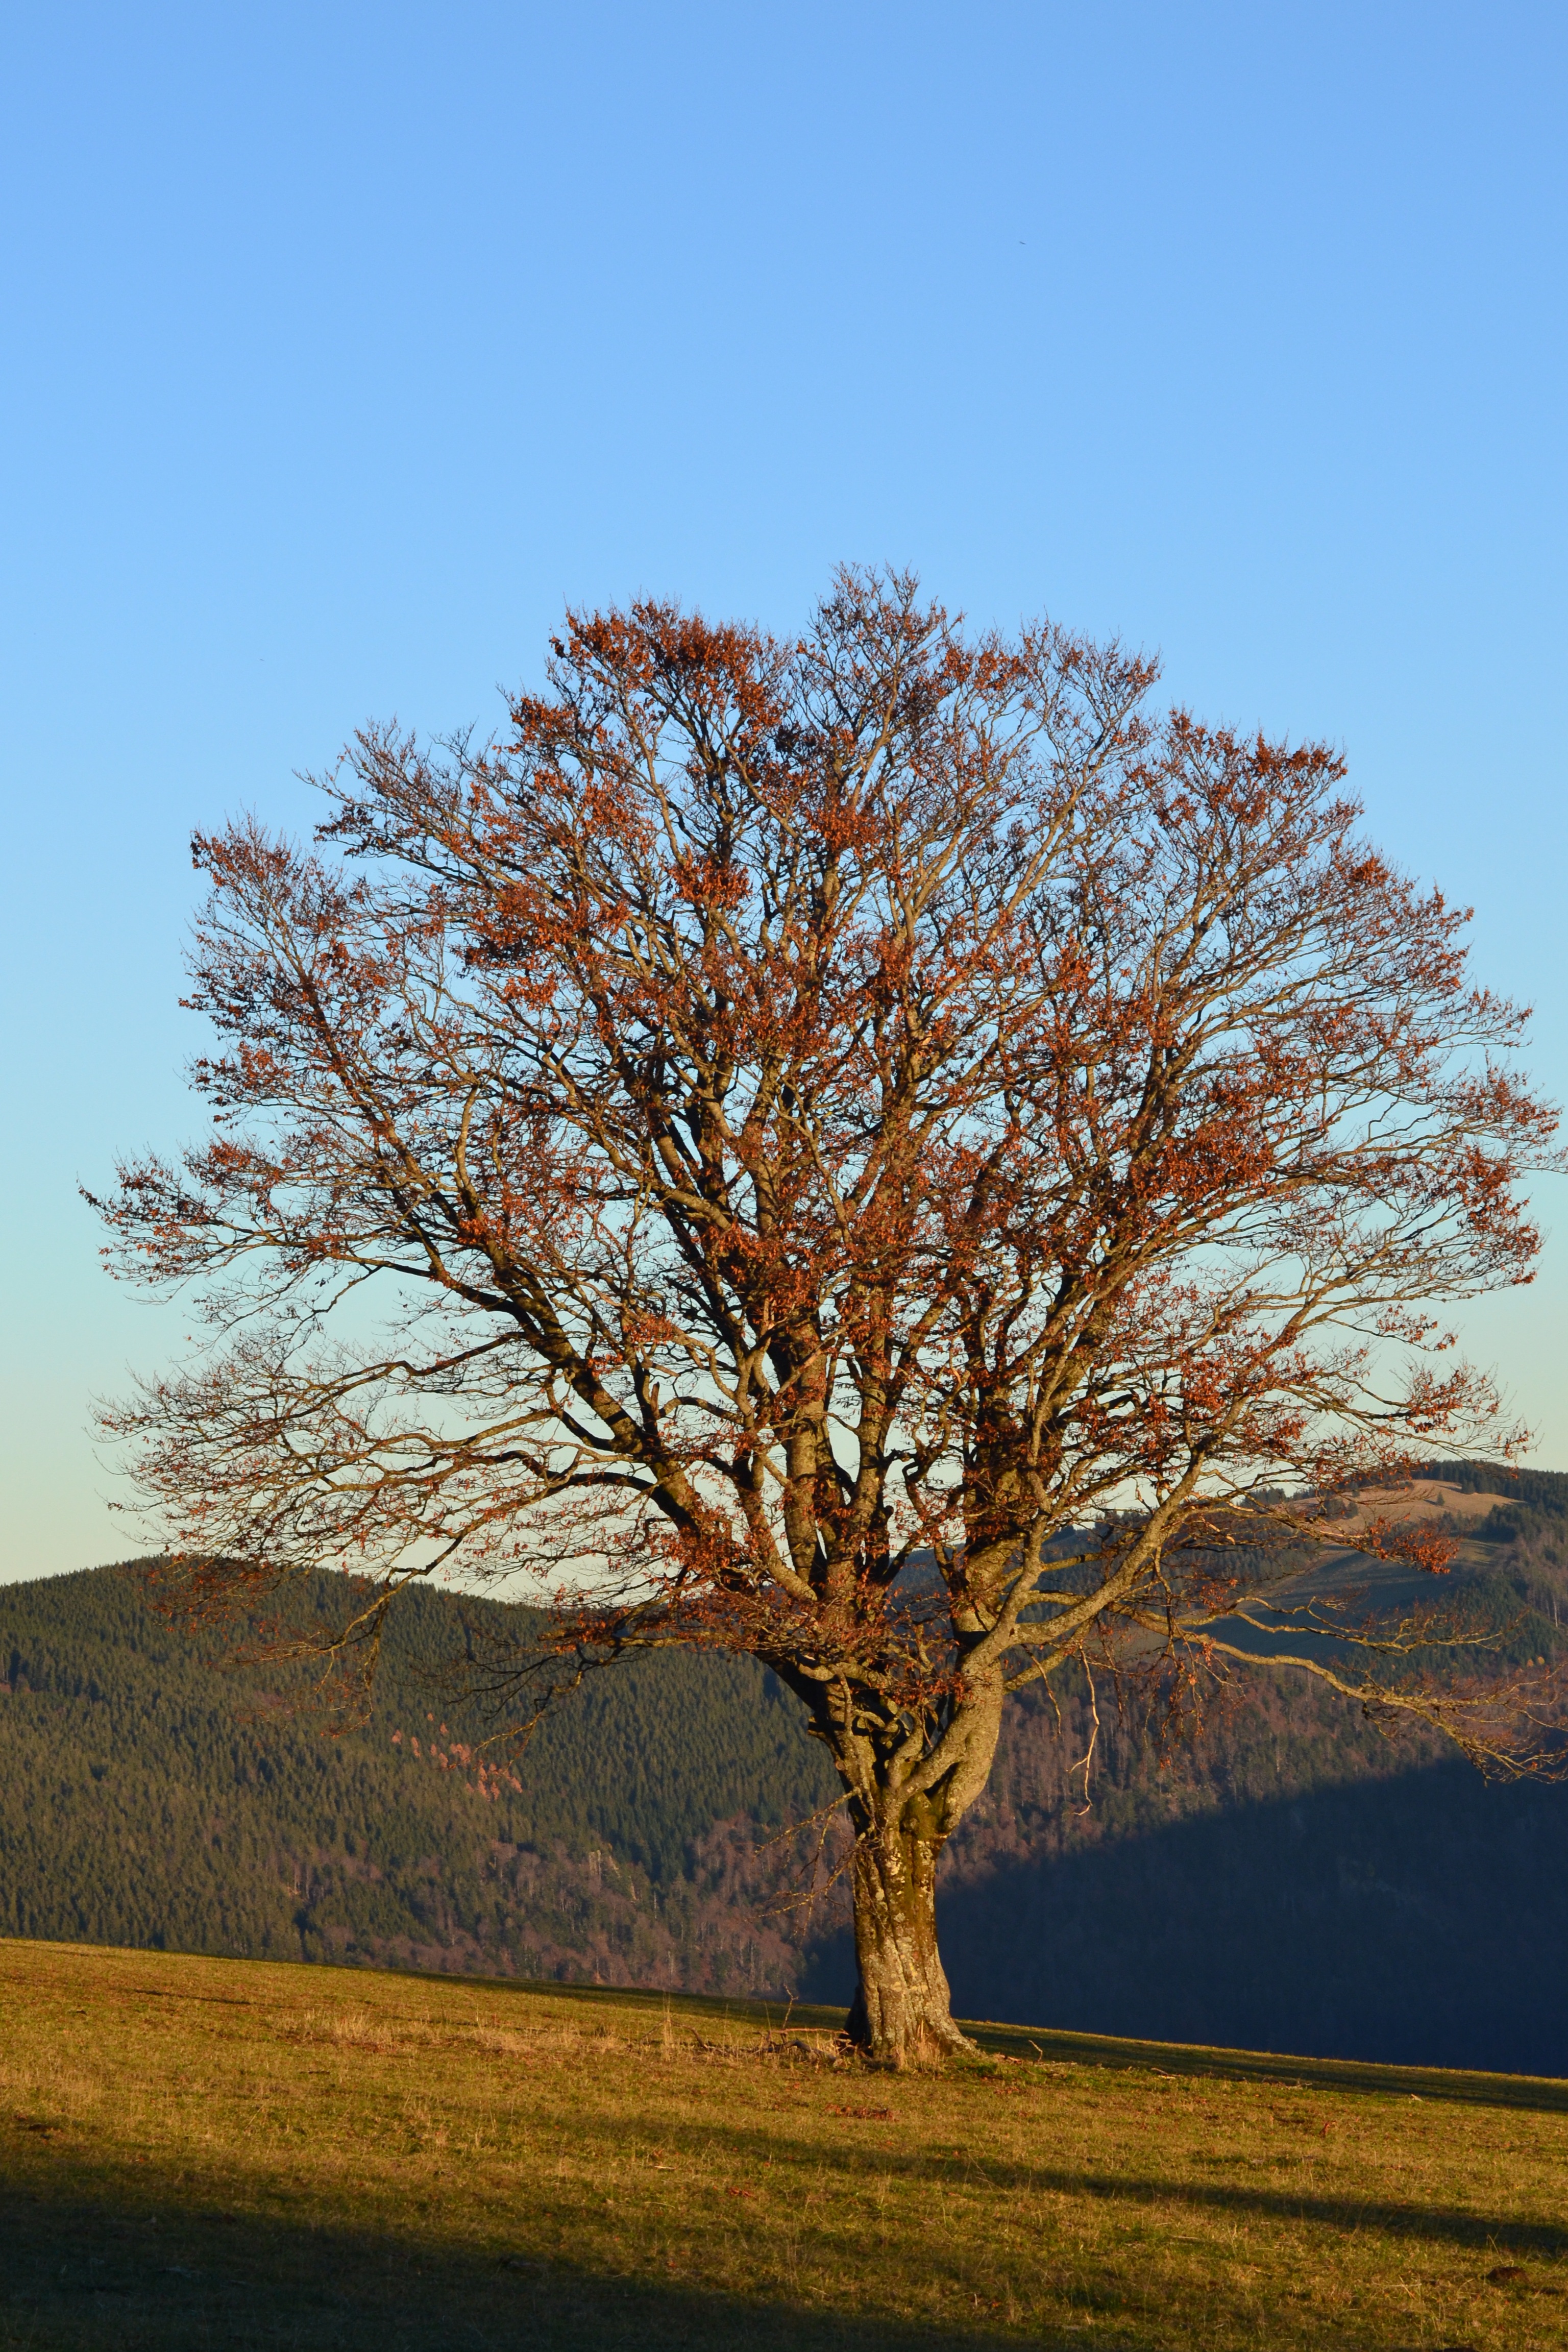
tree, nature, branch, blossom, plant, sky, leaf, flower, idyllic, birch, autumn, season, oak, freiburg, black forest, flowering plant, schauinsland, woody plant, land plant